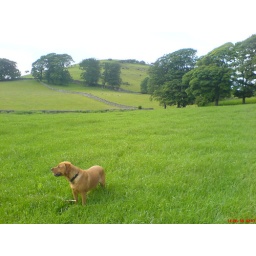
My dog in the field at the back of my house.